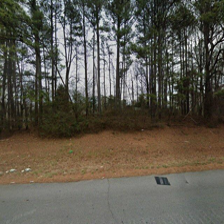
Label: streetView